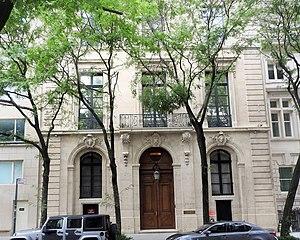
L'affaire Epstein est une affaire criminelle impliquant un milliardaire américain gravitant dans la jet set et dont le réseau de prostitution est international. En 2019, Jeffrey Epstein est incarcéré dans l’attente d’un procès pour trafic de mineurs où il risque la perpétuité mais il est retrouvé pendu dans sa cellule. Deux enquêtes américaines sont alors ouvertes à la suite de ce qui est décrit comme un « suicide apparent » afin de poursuivre ses complices. Dans la foulée, le parquet de Paris ouvre une enquête pour « viols », « agressions sexuelles » et « association de malfaiteurs ».